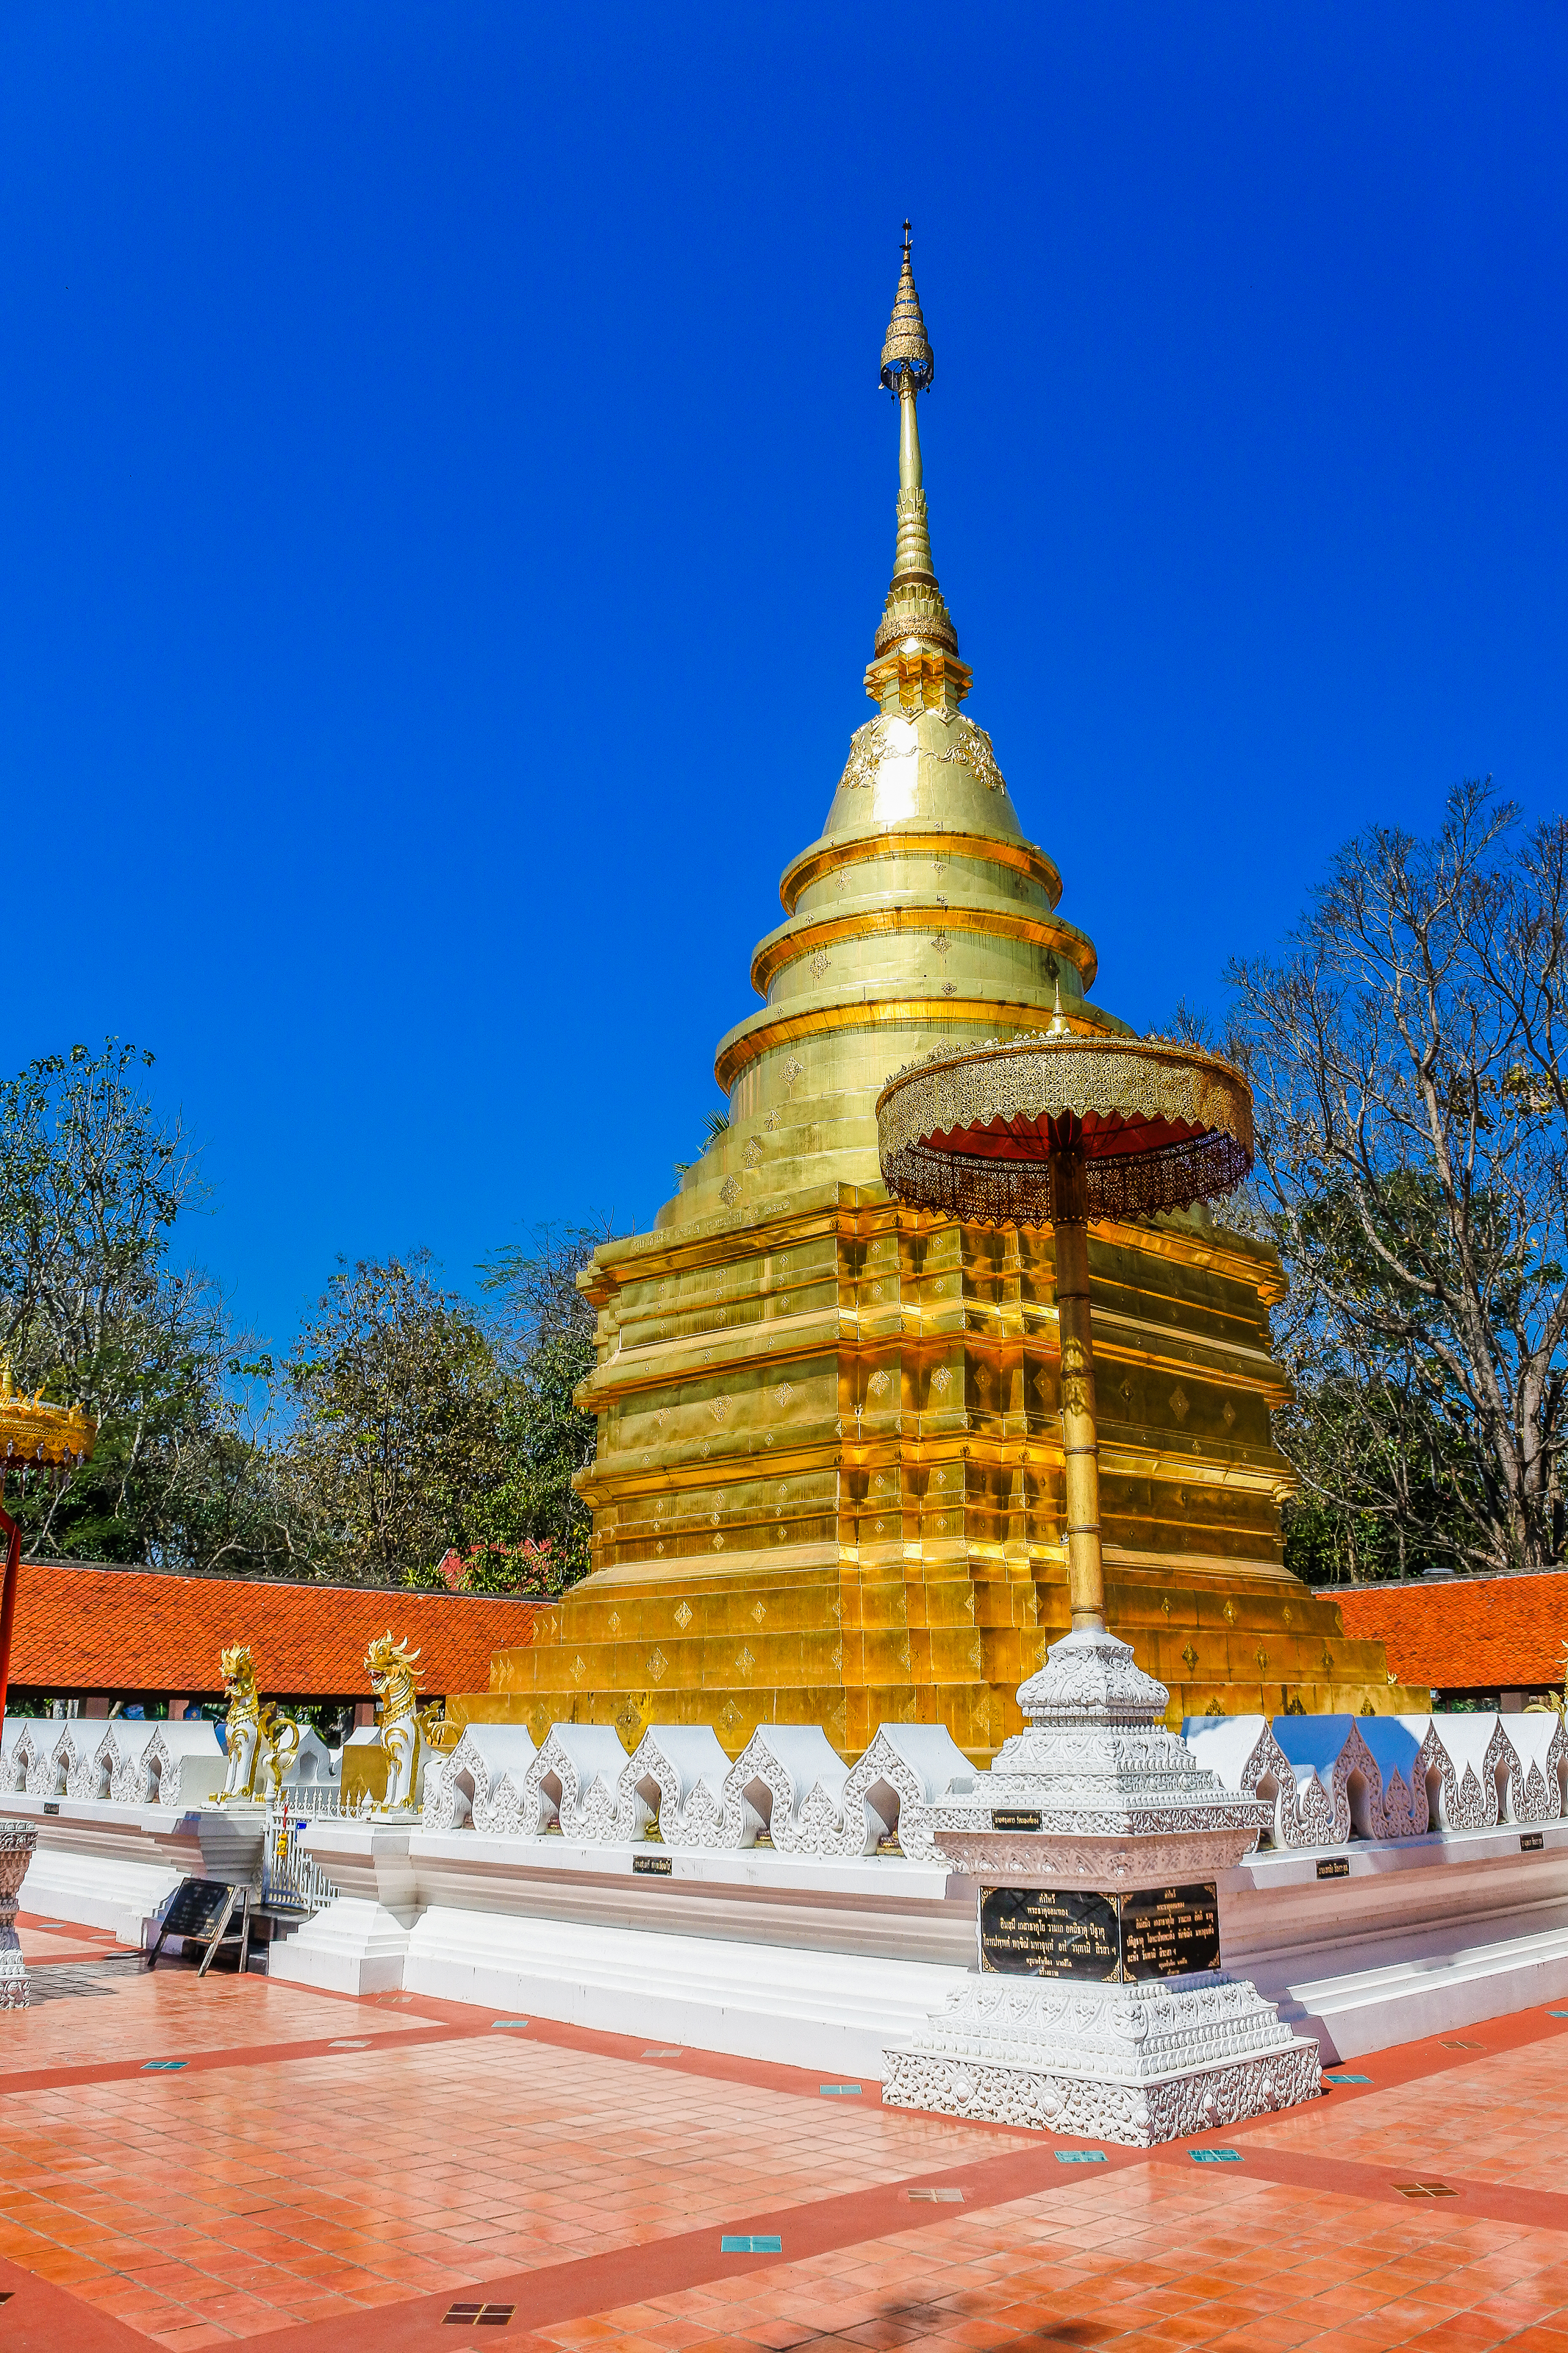
beauty, wat phra that si chom thong worawihan, northern, building, scene, beautiful, lanna, phra, buddha, thailand, golden, antique, chom thong, landmark, sky, old, oriental, thai, history, ancient, chom, traditional, worship, religious, destination, tourism, holiday, peaceful, gold, tourist, si, phayao, vacation, architecture, worawihan, famous, historic, asia, thong, pha, wat, buddhism, religion, pagoda, monastery, culture, temple, travel, landscape, tower, place of worship, historic site, spire, stupa, steeple, tourist attraction